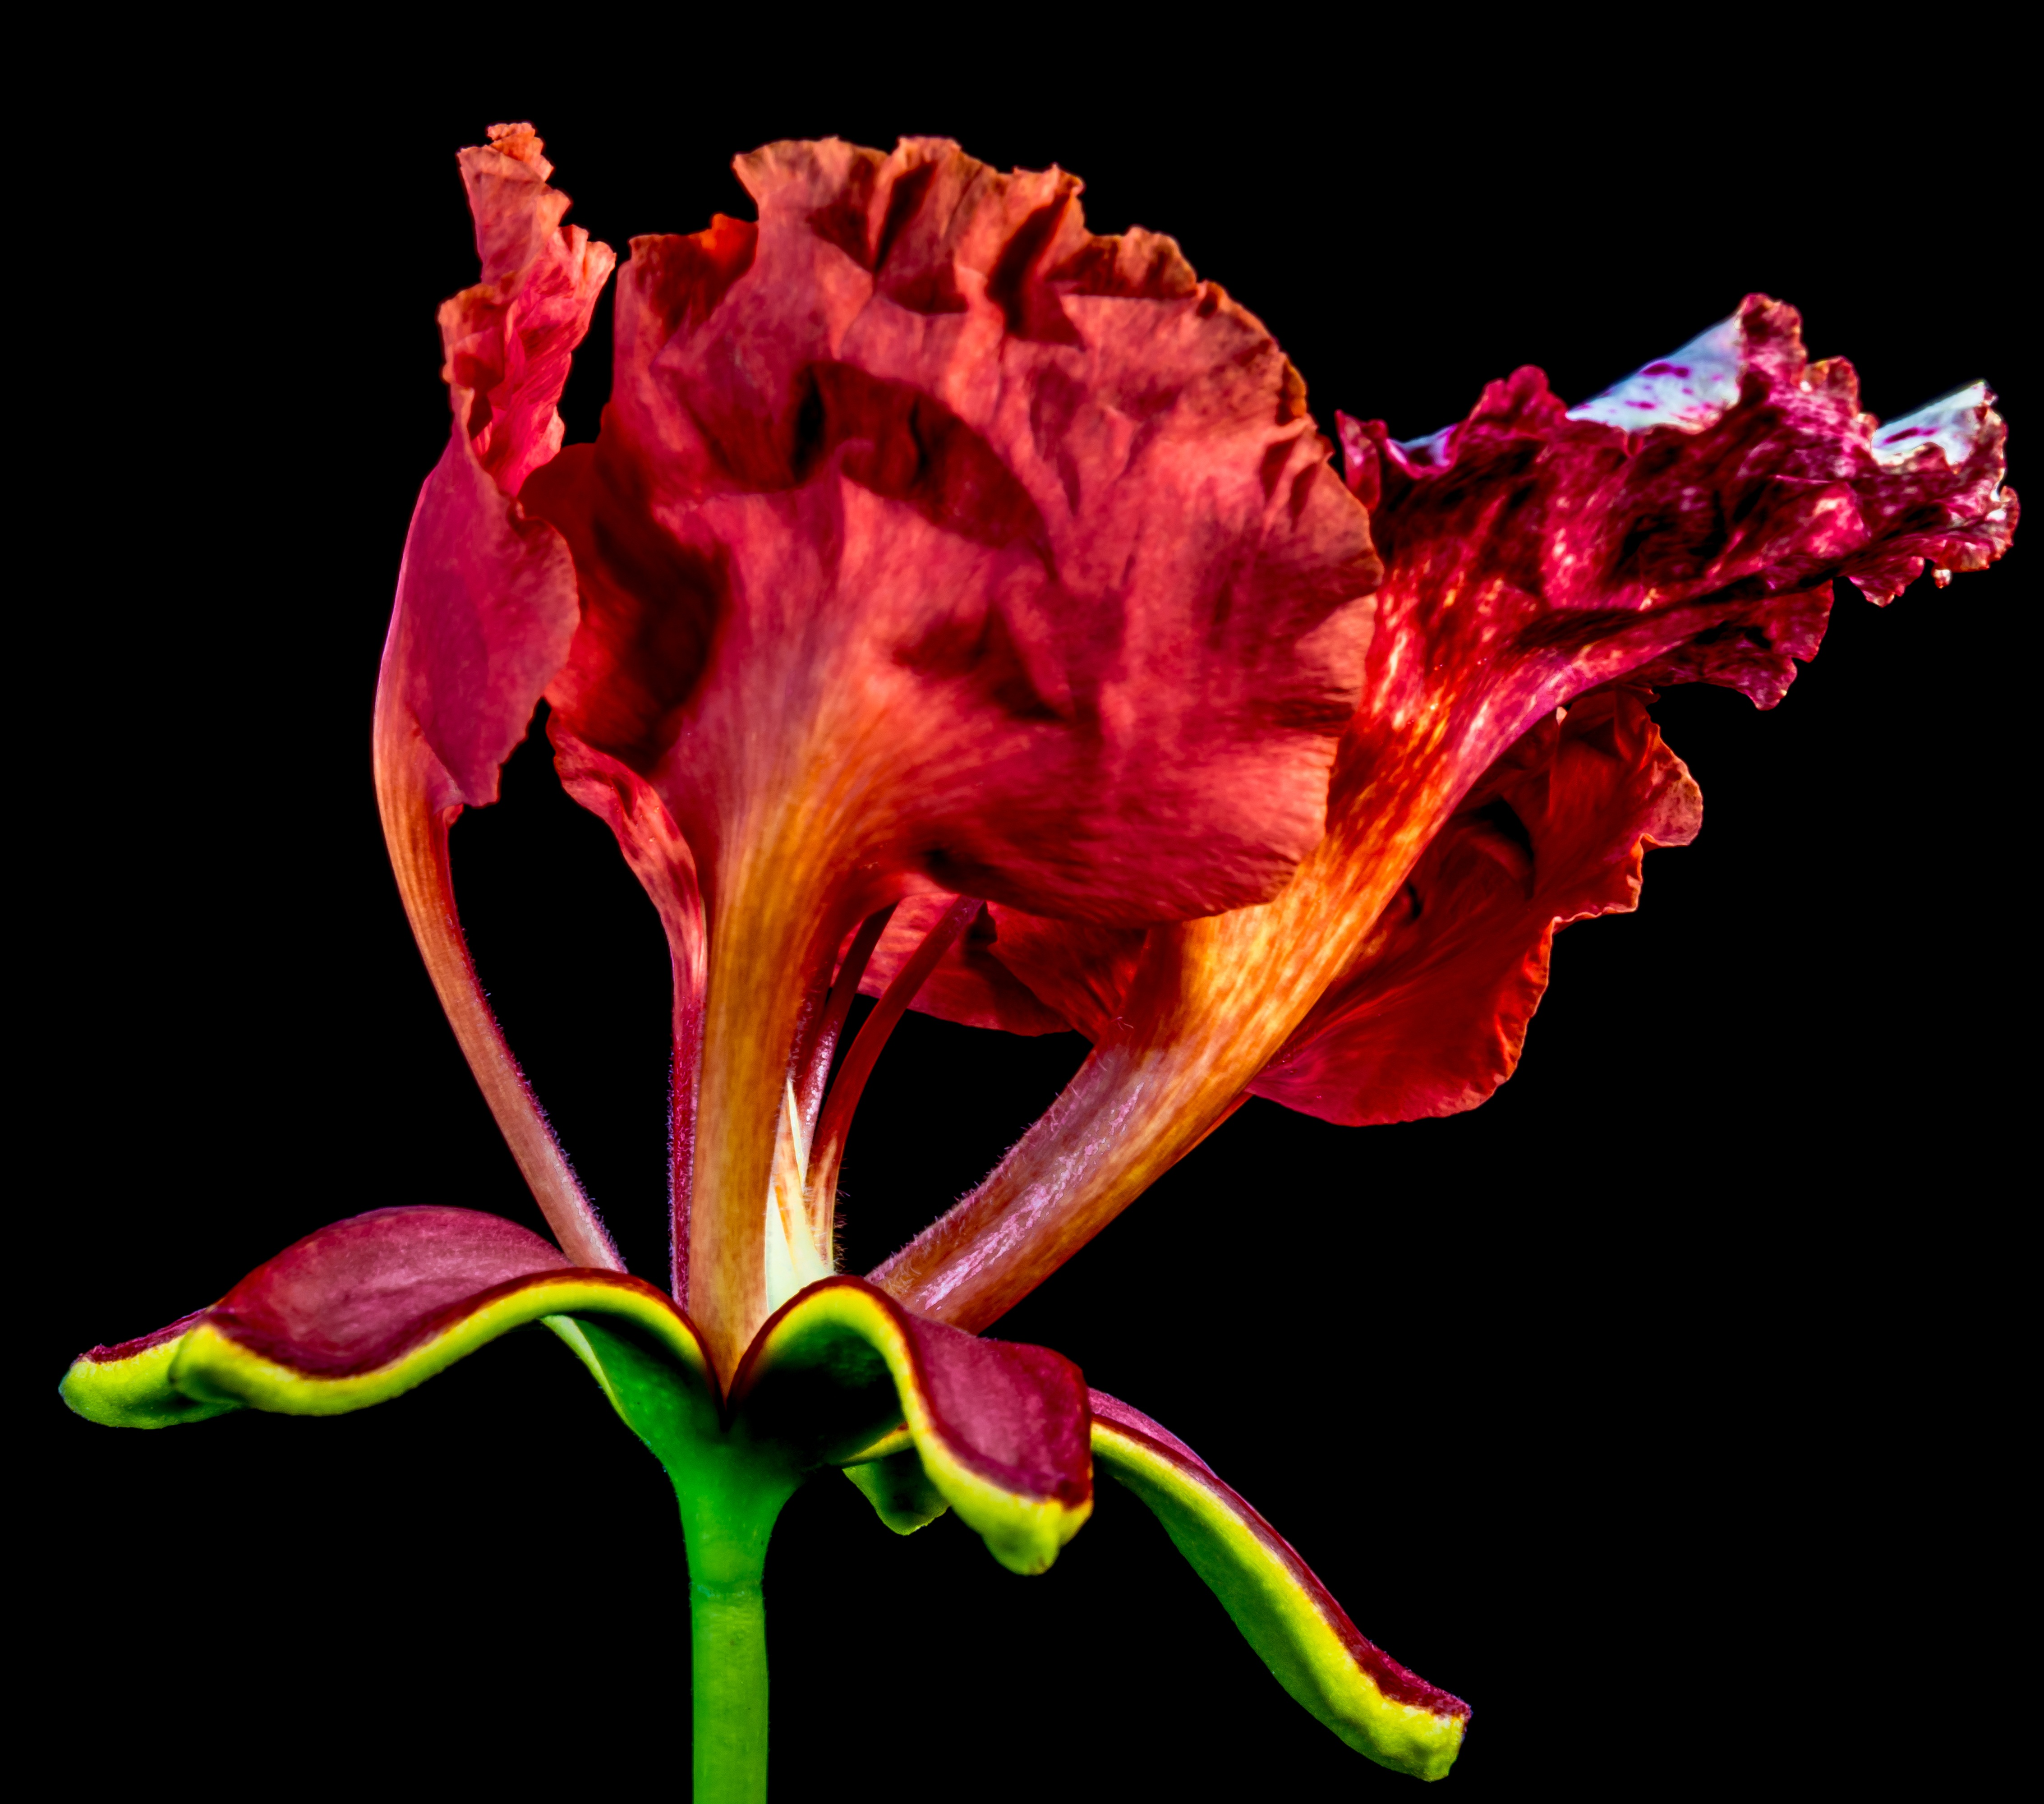
blossom, plant, leaf, flower, petal, bloom, red, flora, orchid, iris, organ, macro photography, flowering plant, canna lily, plant stem, land plant, canna family